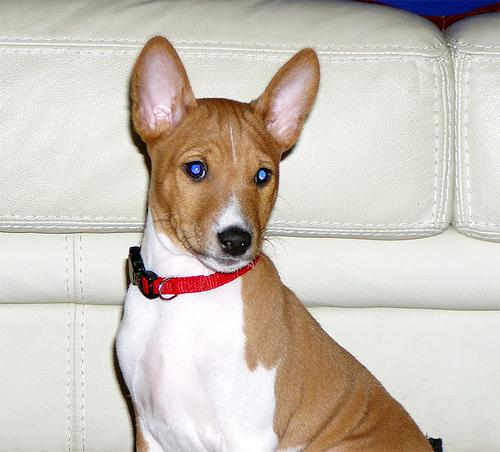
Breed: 243-n000103-basenji